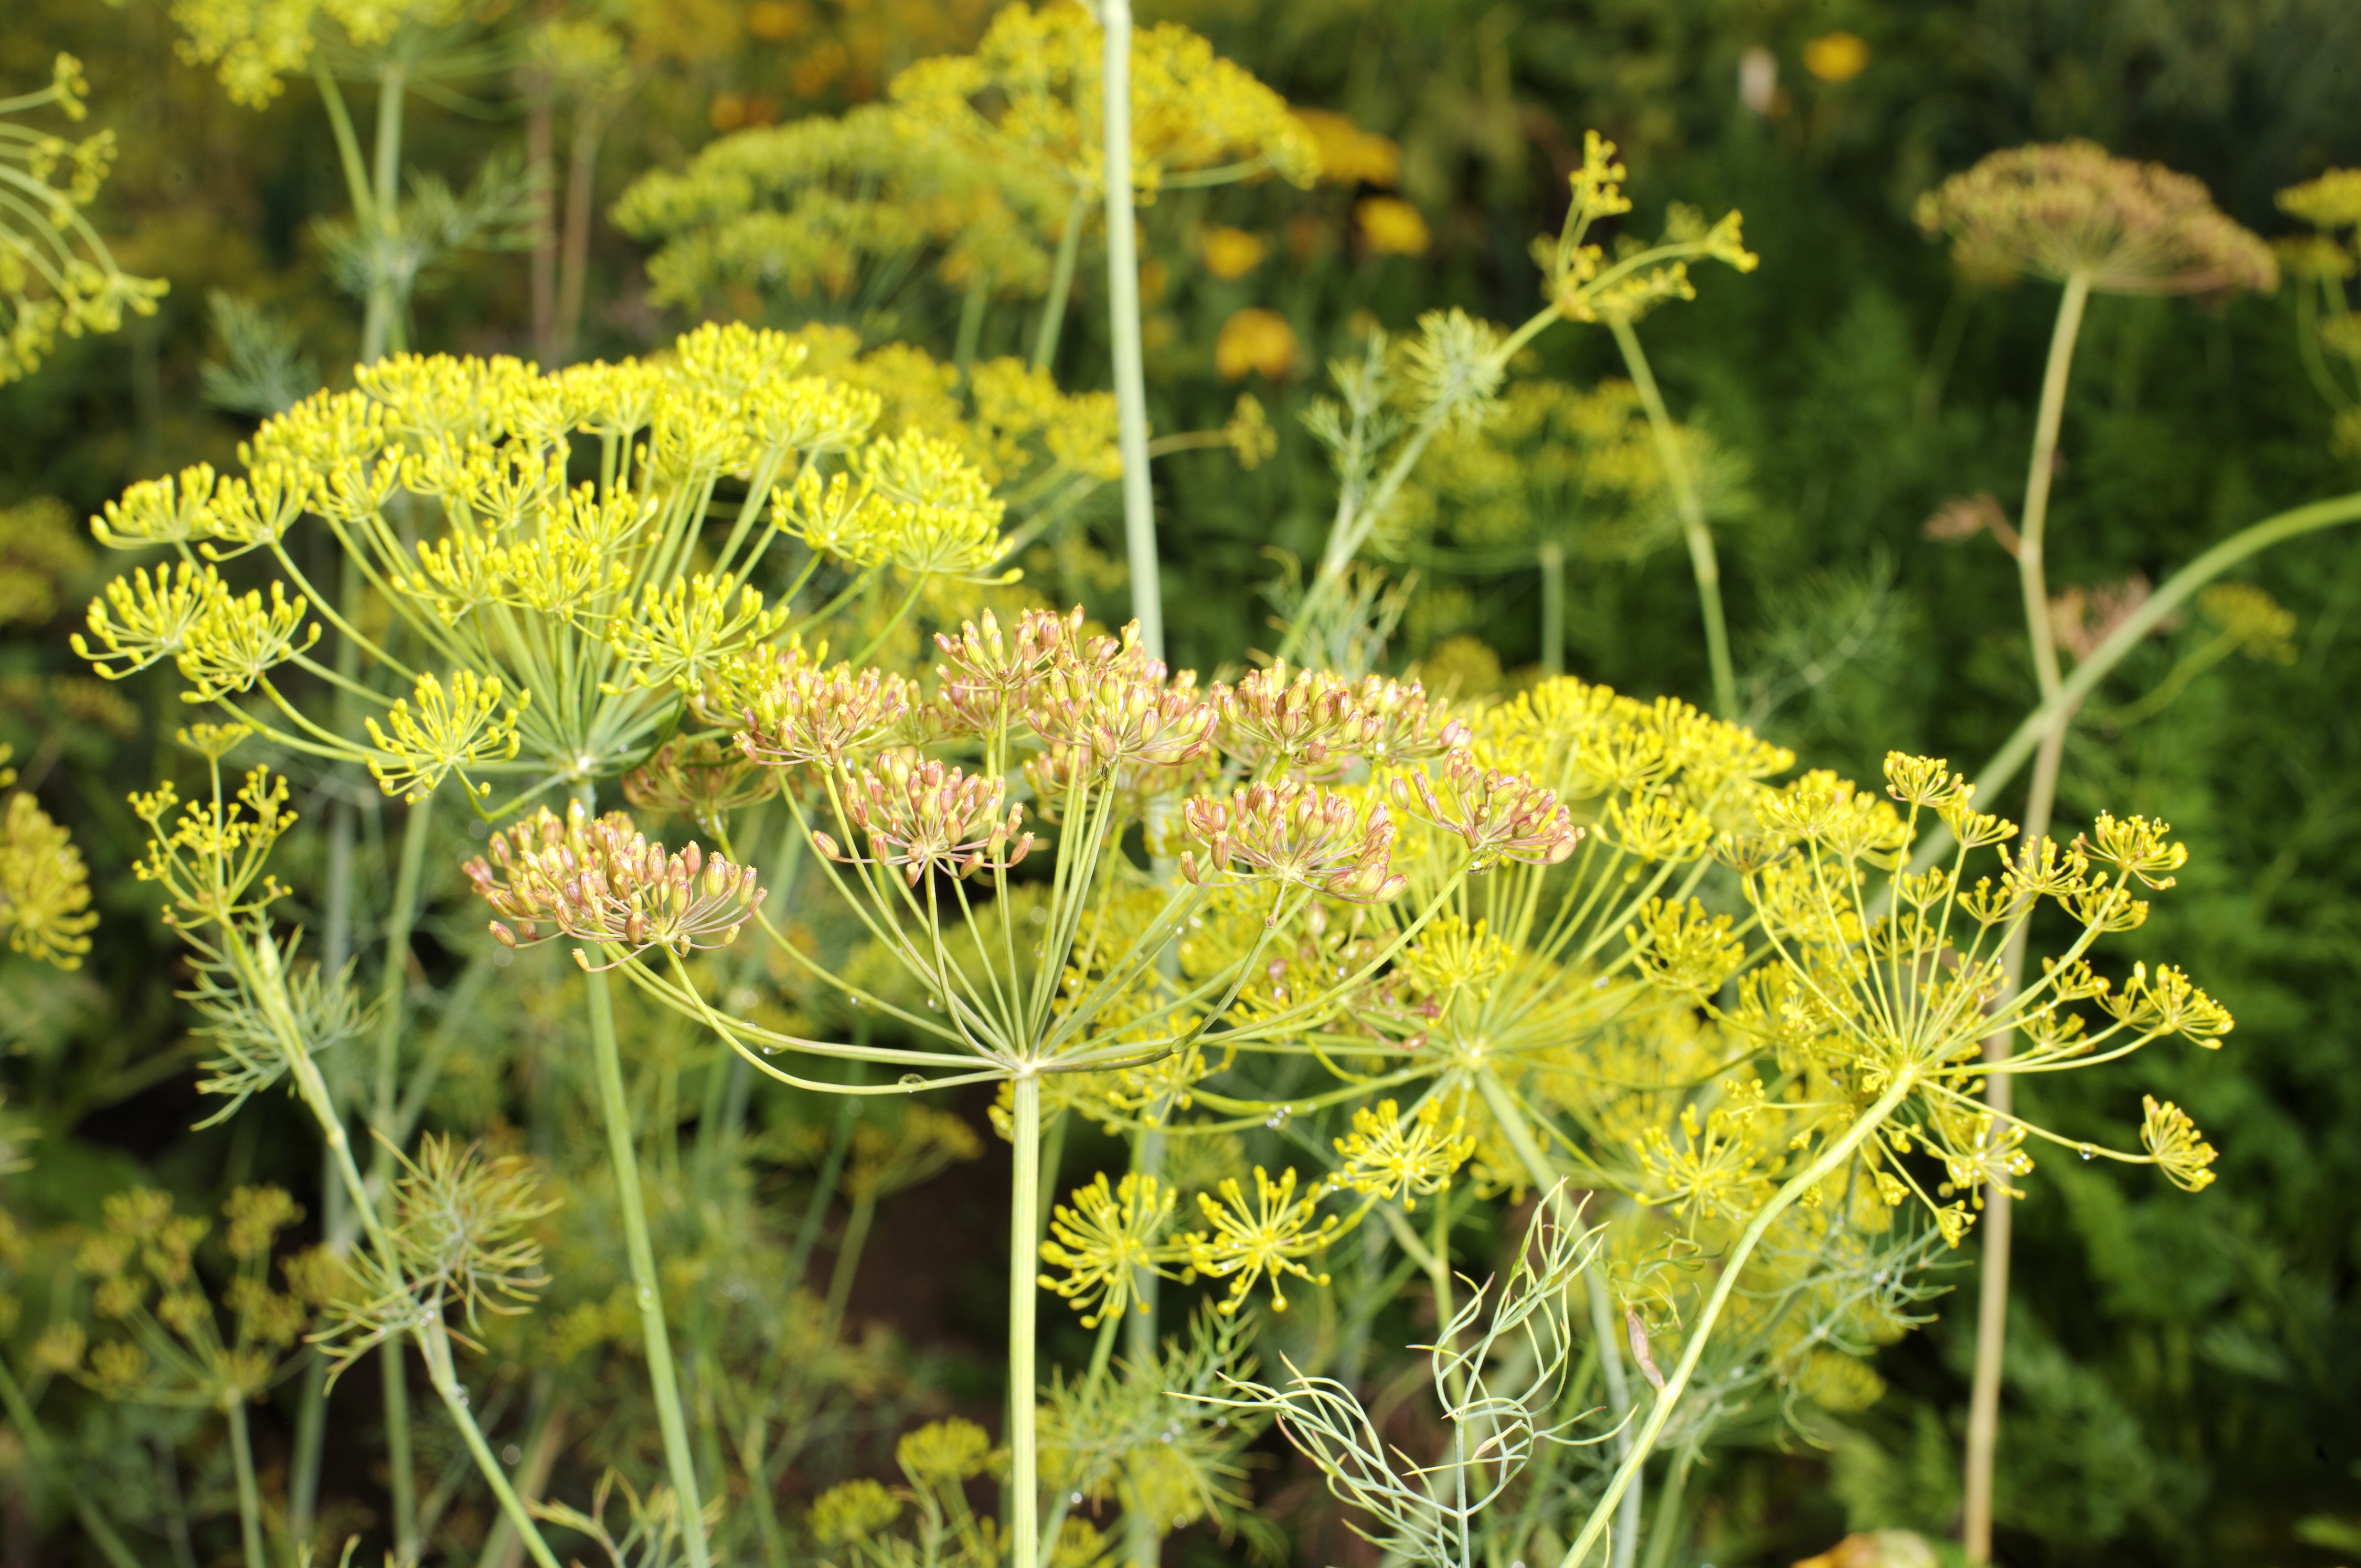
plant, meadow, dandelion, prairie, flower, rural, food, herb, produce, botany, yellow, garden, healthy, close, flora, wildflower, cultivation, spices, rue, vitamins, benefit from, mustard, brassica, kitchen herb, tansy, dill, flowering plant, daisy family, apiaceae, cucumber herb, subshrub, common tansy, land plant, brassica rapa, flatweed, parsley family, sow thistles, r umbelliferae